Together for McGovern

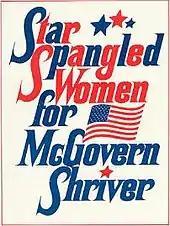
Shirley MacLaine co-produced a woman-focused event in October

A few days after the concert, New York voters went to the polls to decide a number of issues including the Democratic Party nominee for president. McGovern was predicted the clear winner, with Hubert Humphrey polling poorly, and Shirley Chisholm still holding some delegates. Paul Simon said that Chisholm's campaign, promoting women and Blacks, was significant: "It's important that she maintain her candidacy up until the very last minute." McGovern continued his success in July, winning the Democratic National Convention but failing in his wish to name Ted Kennedy as his running mate, and failing further to unite the party by convincing Humphrey to accept the position. His first choice, Thomas Eagleton, was a public relations nightmare, and his final choice, Sargent Shriver, was seen as out of touch with the working class.